Folk costume

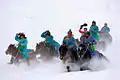
Tuvan horse-riders wearing

In South Korea, the traditional attire is the hanbok; it is known as the "chosŏn-ot" in North Korea. Modern hanbok are usually designed after the fashion established in the Joseon Dynasty, especially imitating the colorful styles of the nobility, though a pure white hanbok was a persistent national symbol for everyday wear. The hanbok consists of at least an overcoat po, jeogori, and a chima (skirt) for women and a vest and overcoat po, jeogori, and baji (trousers) for men. The upper garments are made to fit the torso closely, but not tightly, while the lower garments are much looser.